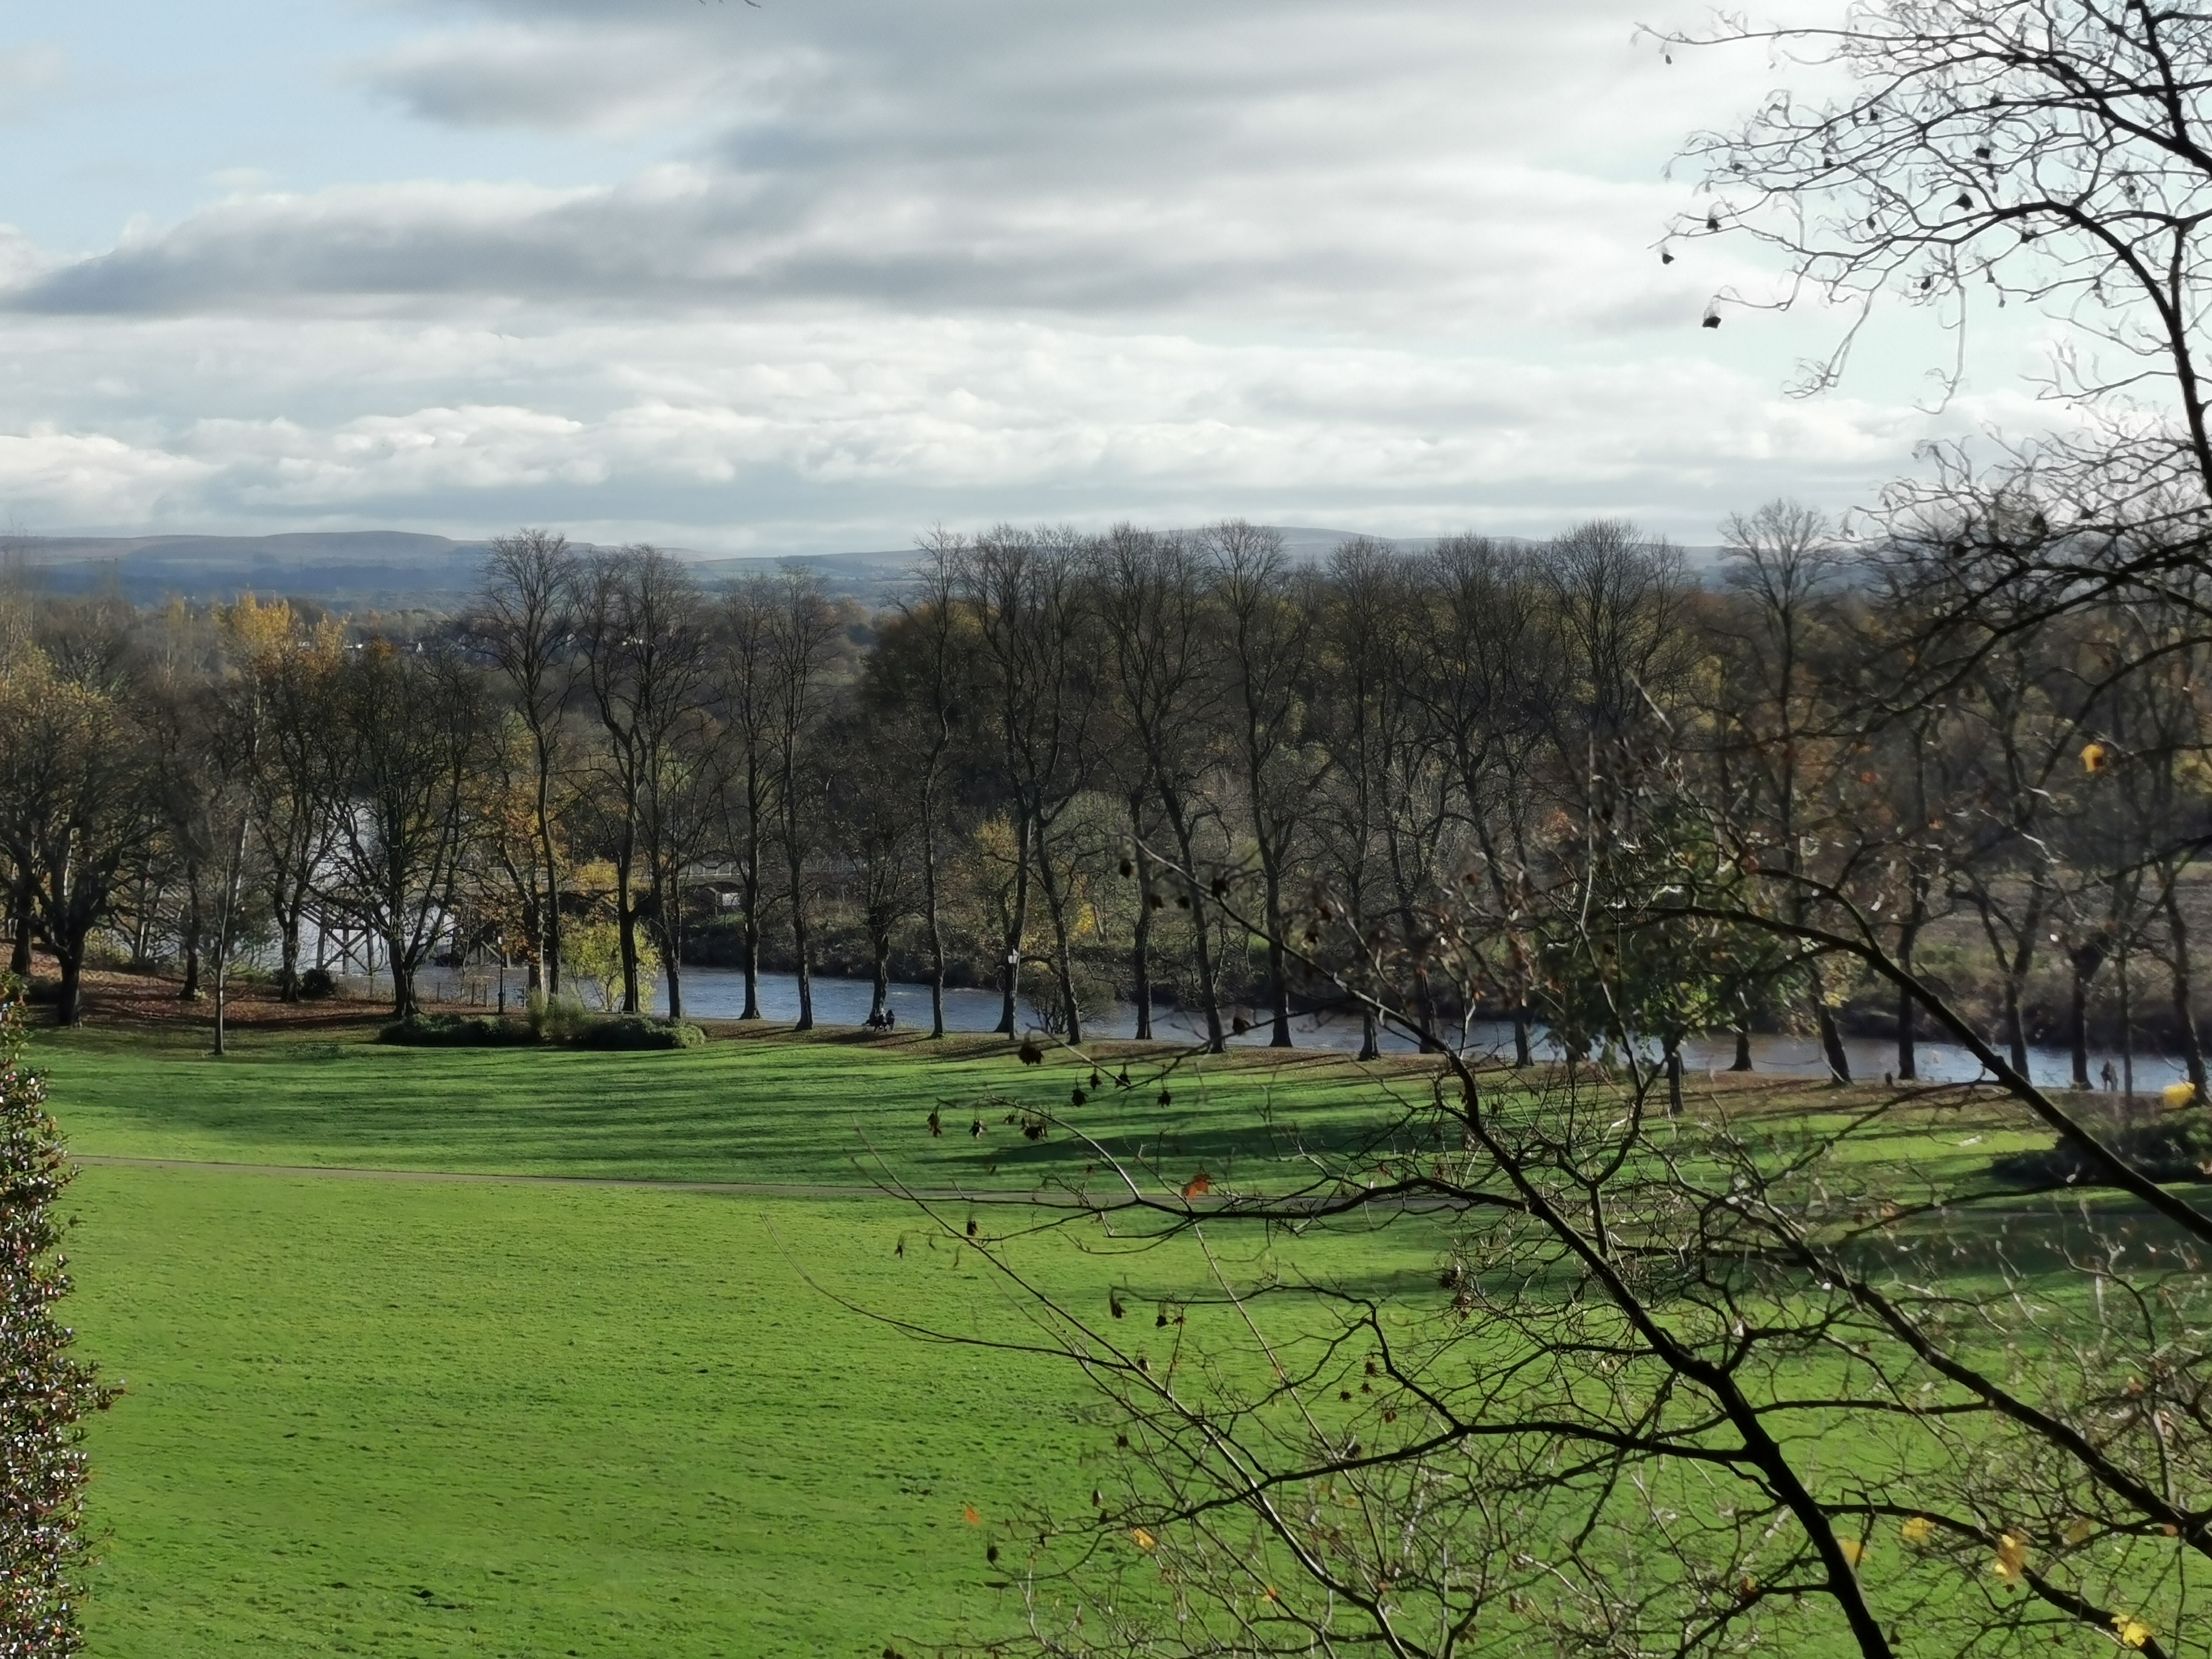
park, natural landscape, nature, tree, sky, green, natural environment, grass, spring, cloud, nature reserve, wilderness, pasture, hill, branch, woody plant, rural area, meadow, plant, landscape, grassland, winter, forest, land lot, sunlight, mountain, river, woodland, plain, house, field, lake, city, state park